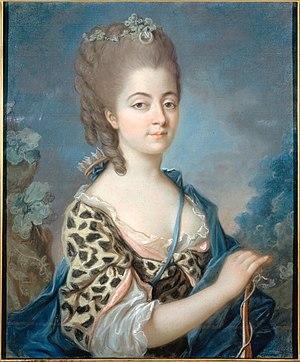
Marie-Aurore de Saxe, comtesse de Horn, puis Madame Dupin de Francueil, est née à Paris le 20 septembre 1748 et morte à Nohant-Vic, le 26 décembre 1821. Fille naturelle du maréchal Maurice de Saxe, elle est la grand-mère de George Sand. Libre-penseur, adepte des philosophes tels que Voltaire, Jean-Jacques Rousseau ou Buffon, la vie de Marie-Aurore de Saxe est marquée par les péripéties de l'Histoire et les drames personnels.